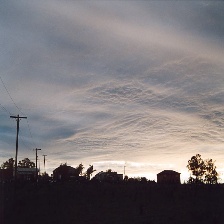
Cloud type: Altostratus